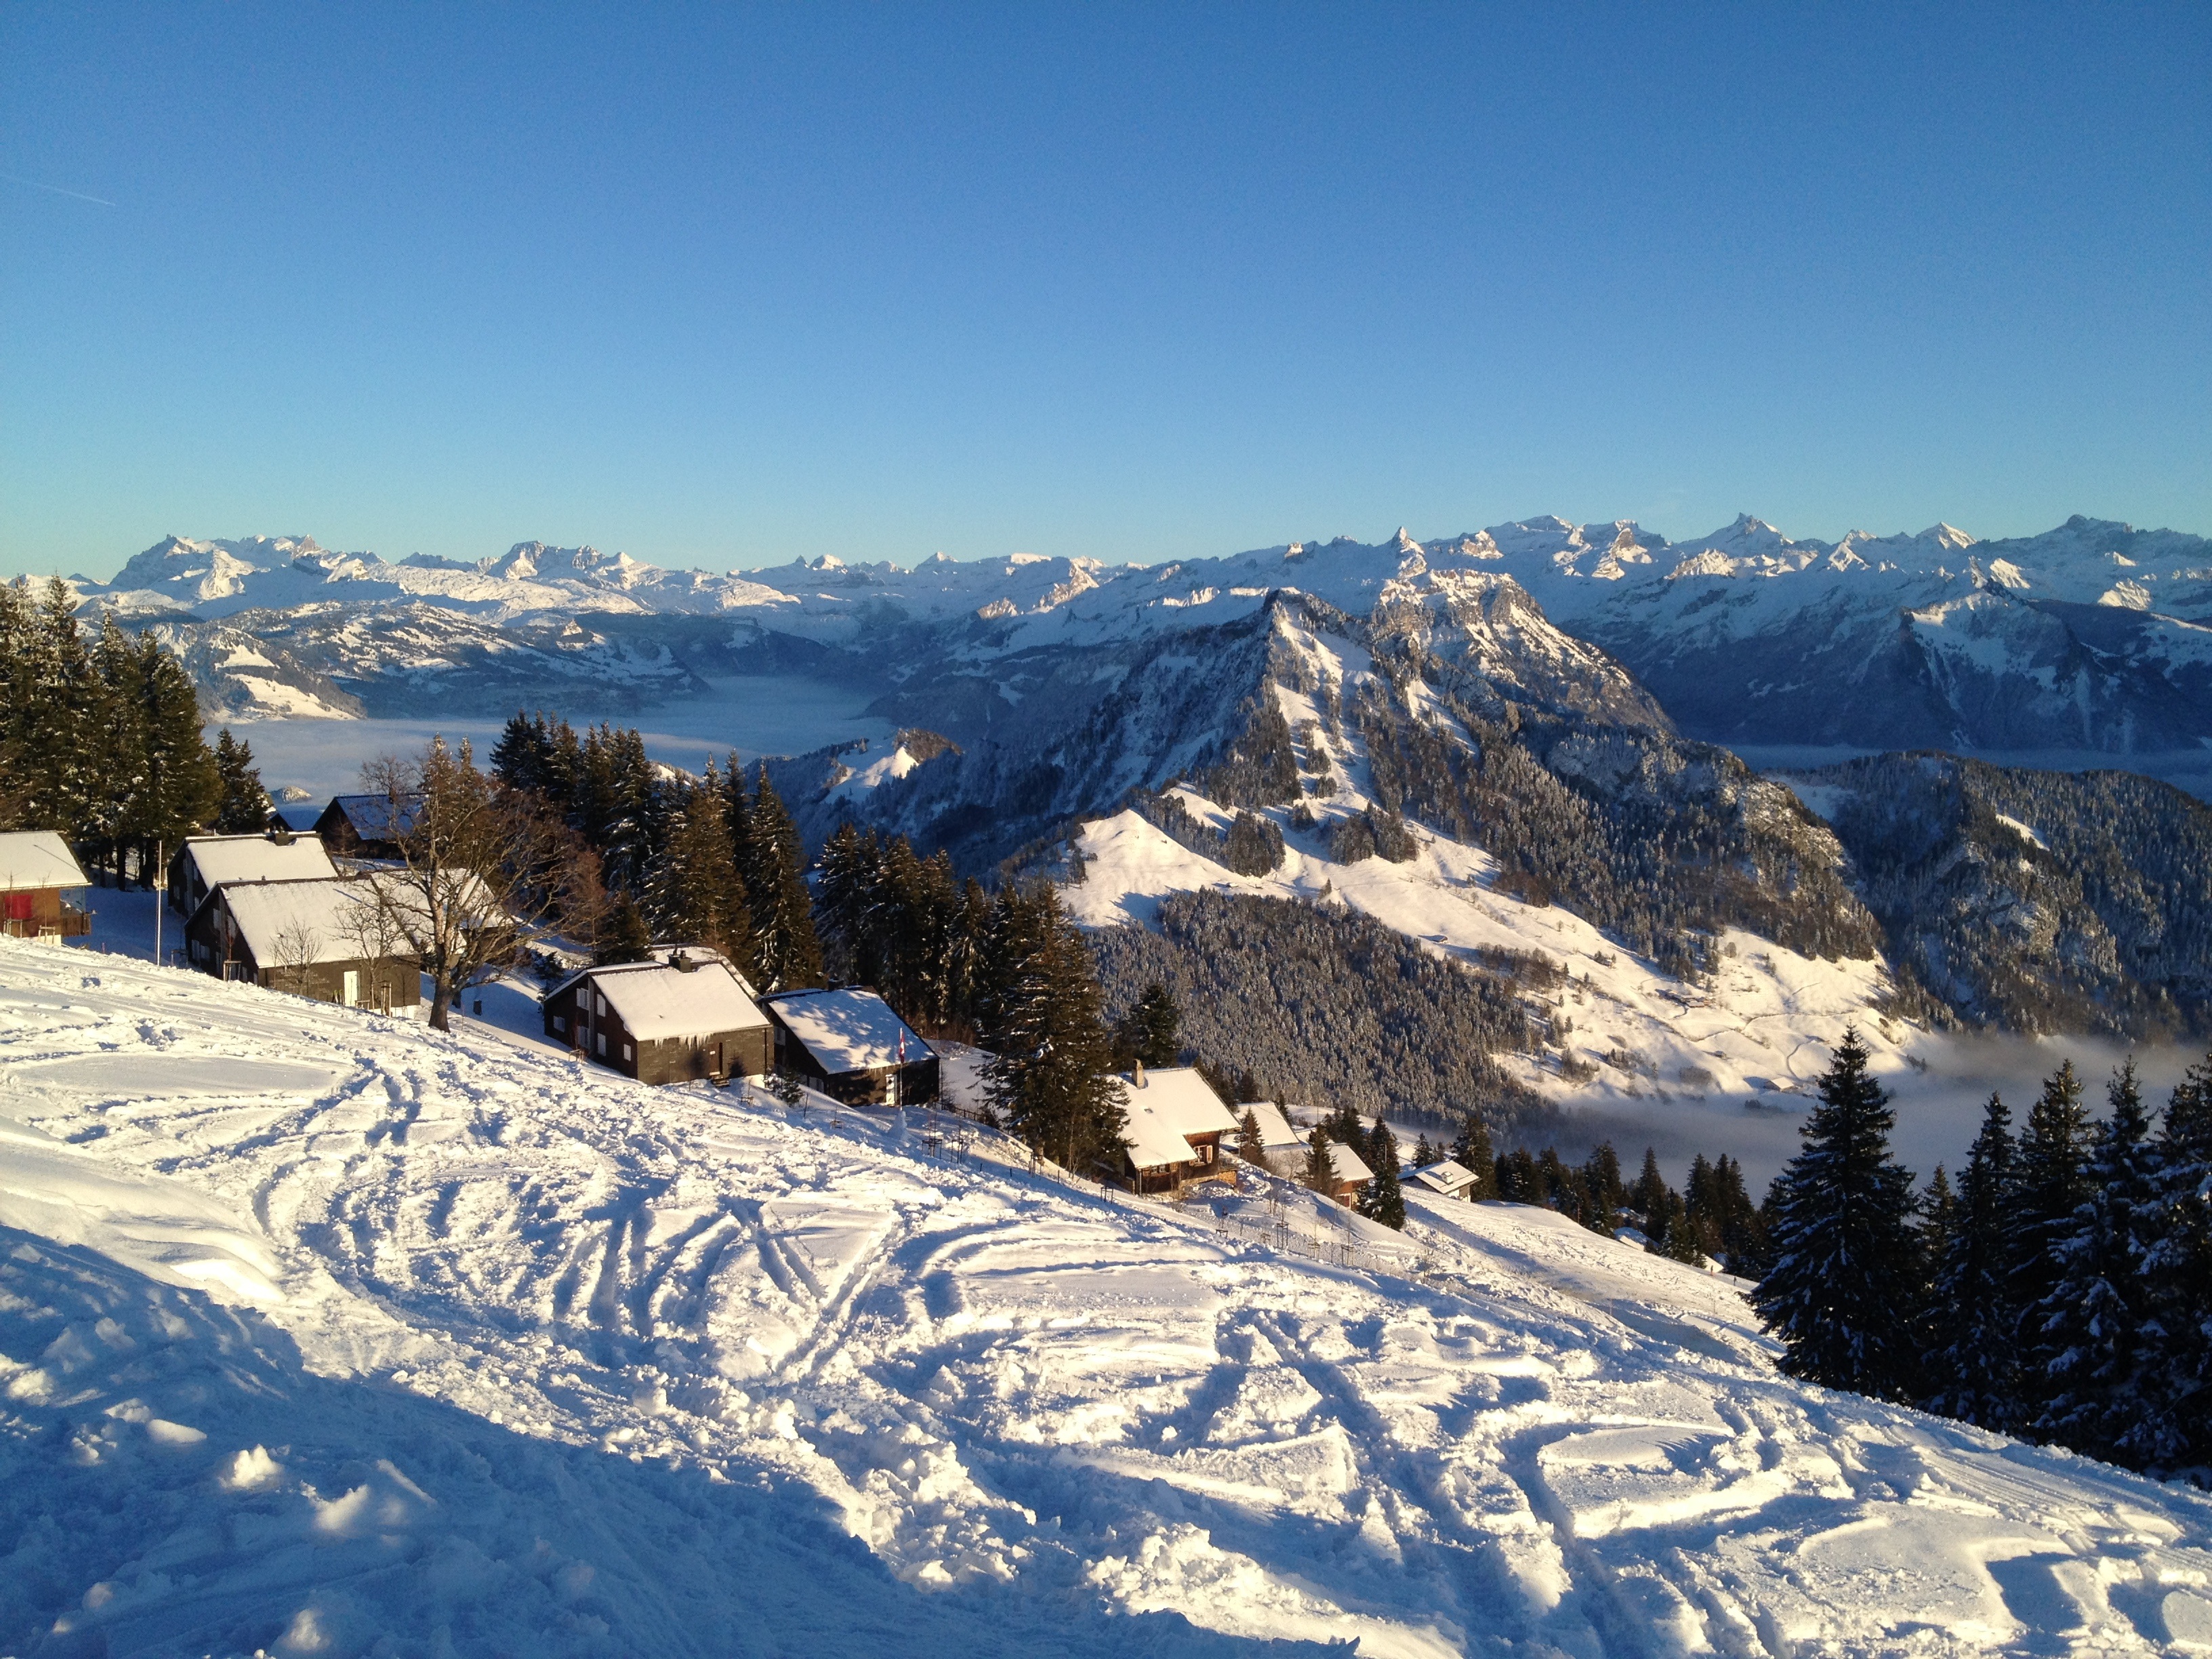
mountain, snow, cold, winter, view, mountain range, weather, snowy, skiing, season, ridge, winter sport, sports, resort, alps, ski, wintry, piste, winter mood, foresight, ski touring, mountain pass, nordic skiing, ski mountaineering, ski equipment, mountainous landforms, geological phenomenon